Russian Journal of Physical Chemistry B

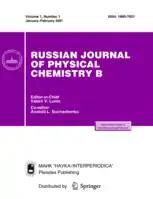

The Russian Journal of Physical Chemistry B is an English-language translation of the eponymous Russian-language peer-reviewed scientific journal published by MAIK Nauka/Interperiodica and Springer Science+Business Media. The journal covers all aspects of chemical physics and combustion. The editor-in-chief is Anatoly L. Buchachenko (Russian Academy of Sciences).